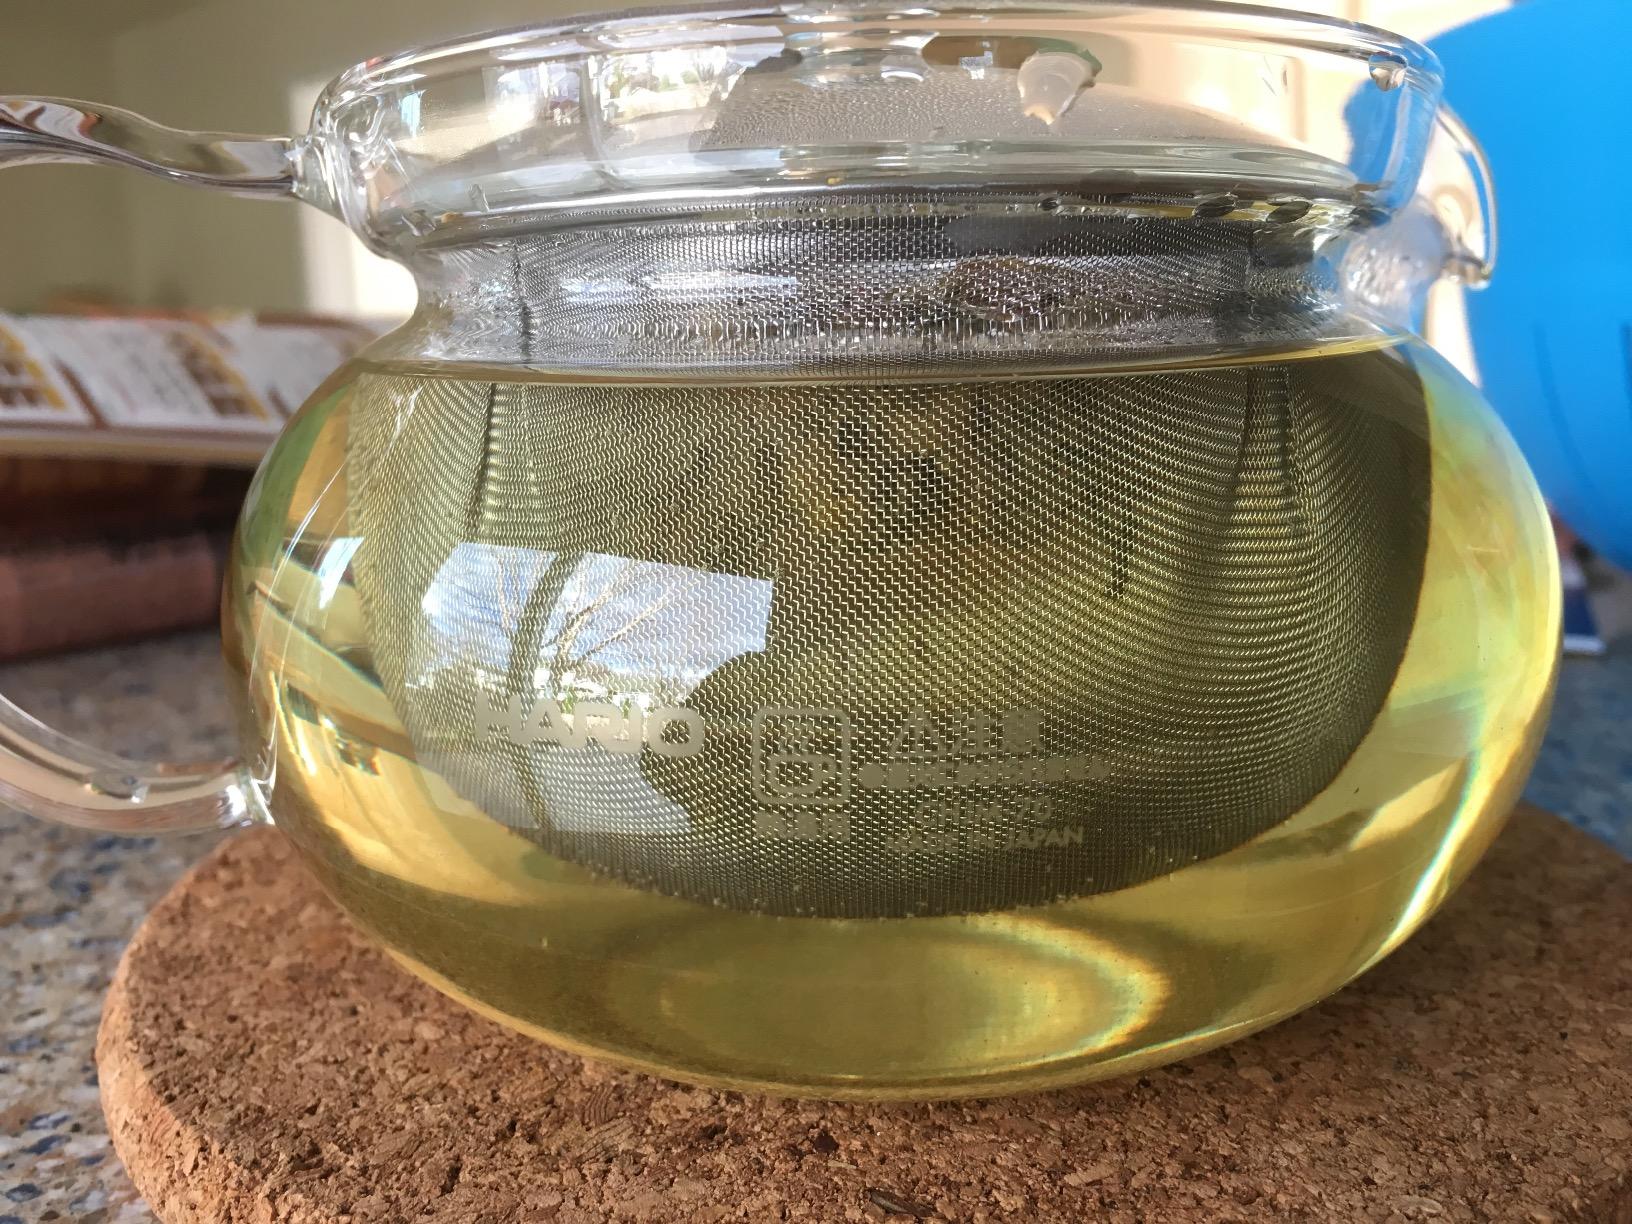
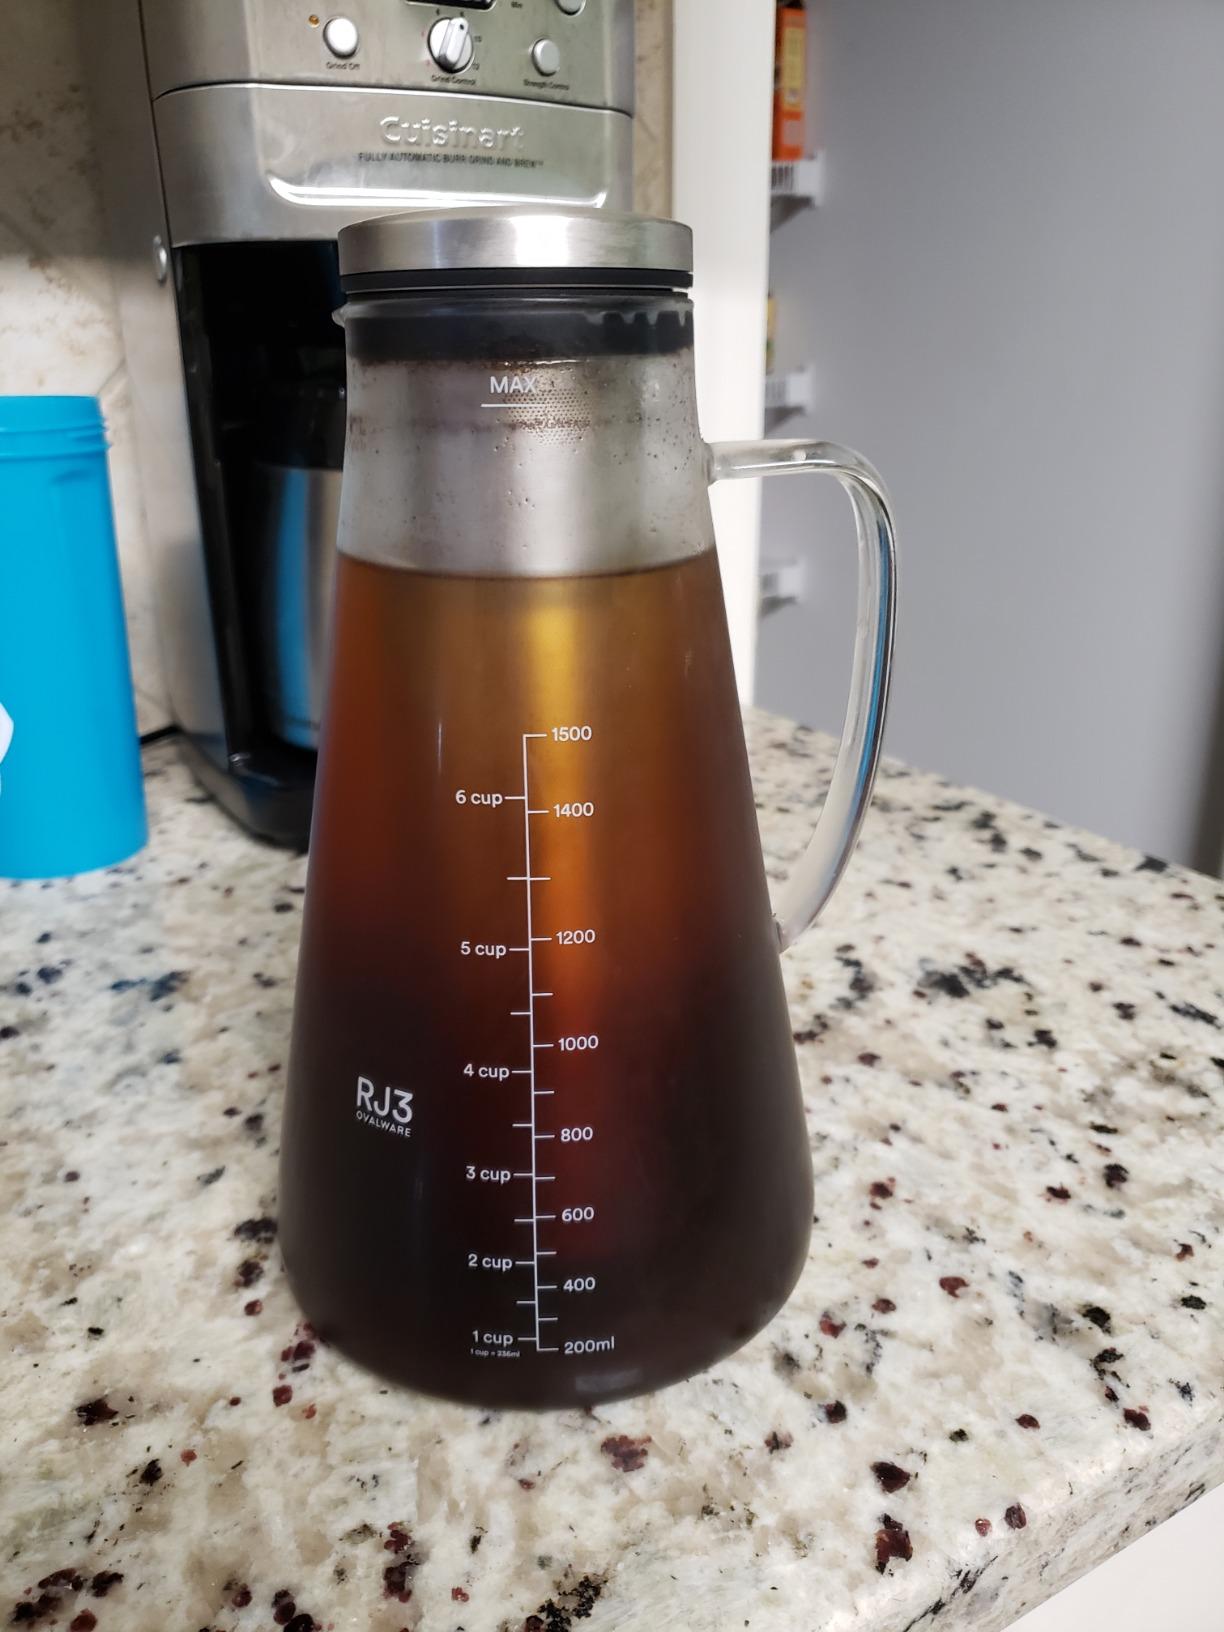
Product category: items_tea
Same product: no